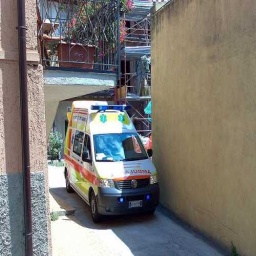
Label: ambulance